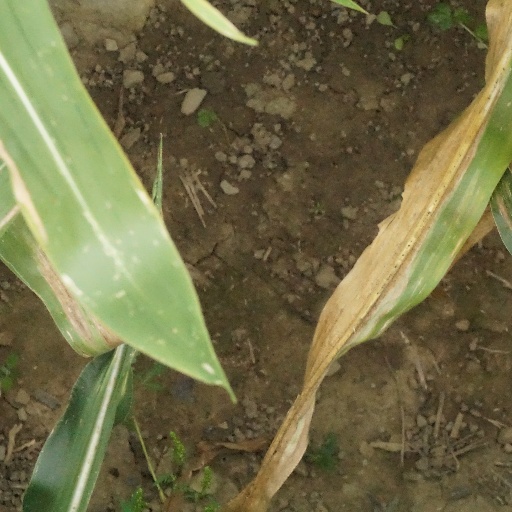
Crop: maize; corn